Peculiarities of the National Hunt in Winter Season

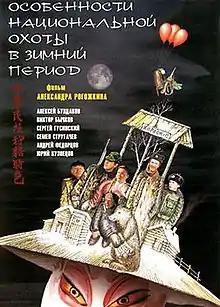

Peculiarities of the National Hunt in Winter Season is a 2000 Russian comedy film.